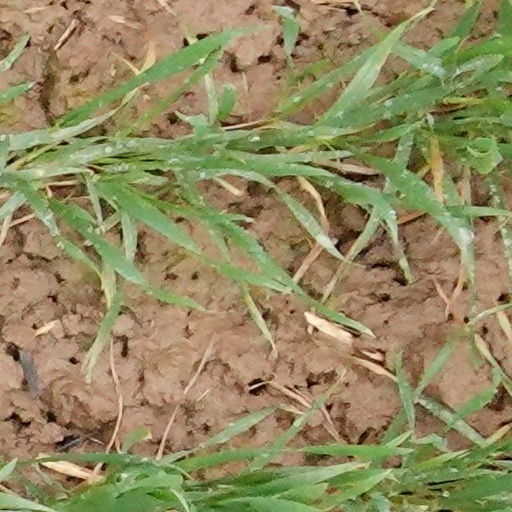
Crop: wheat